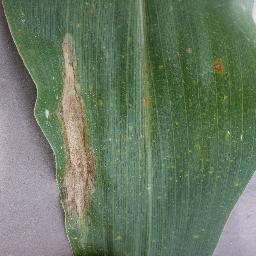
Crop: corn
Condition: (maize)_northern_blight